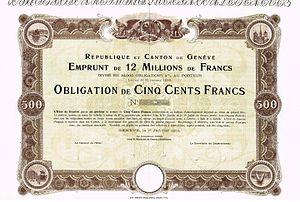
L’histoire de Genève se déroule sur une période de deux mille ans. Mentionnée pour la première fois dans les Commentaires sur la Guerre des Gaules de Jules César, la cité est passée sous la domination romaine, puis des Burgondes et des Francs avant de devenir un évêché indépendant pendant le Moyen Âge. Avec l'arrivée de Jean Calvin, la ville adopte la Réforme protestante et devient un important centre de diffusion du calvinisme à l'échelle européenne. Son tissu économique se diversifie progressivement avec le développement des secteurs de l'horlogerie et de la banque. Il faut attendre la Révolution française pour que le régime aristocratique s'effondre après plusieurs tentatives de soulèvement. Après quinze ans sous la domination de la France napoléonienne, l'Ancien Régime est partiellement restauré. En 1846, la révolution fazyste transforme profondément Genève dans un contexte d'industrialisation. Le XXᵉ siècle voit l'installation des jeunes organisations internationales et la cité acquiert alors une renommée internationale.